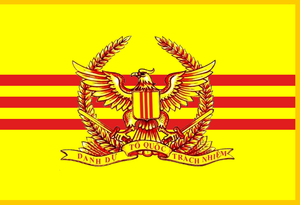
Drapeau de l'Armée de la République du Viêt Nam Tiếng Việt: Quân Kỳ Quân lực Việt Nam Cộng Hòa